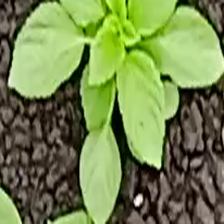
Weed species: Lamber_Quarter_plant(Chenopodium )